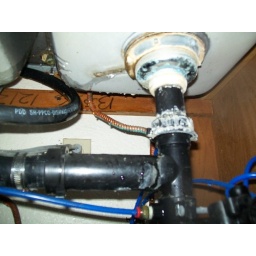
Leak under the kitchen sink